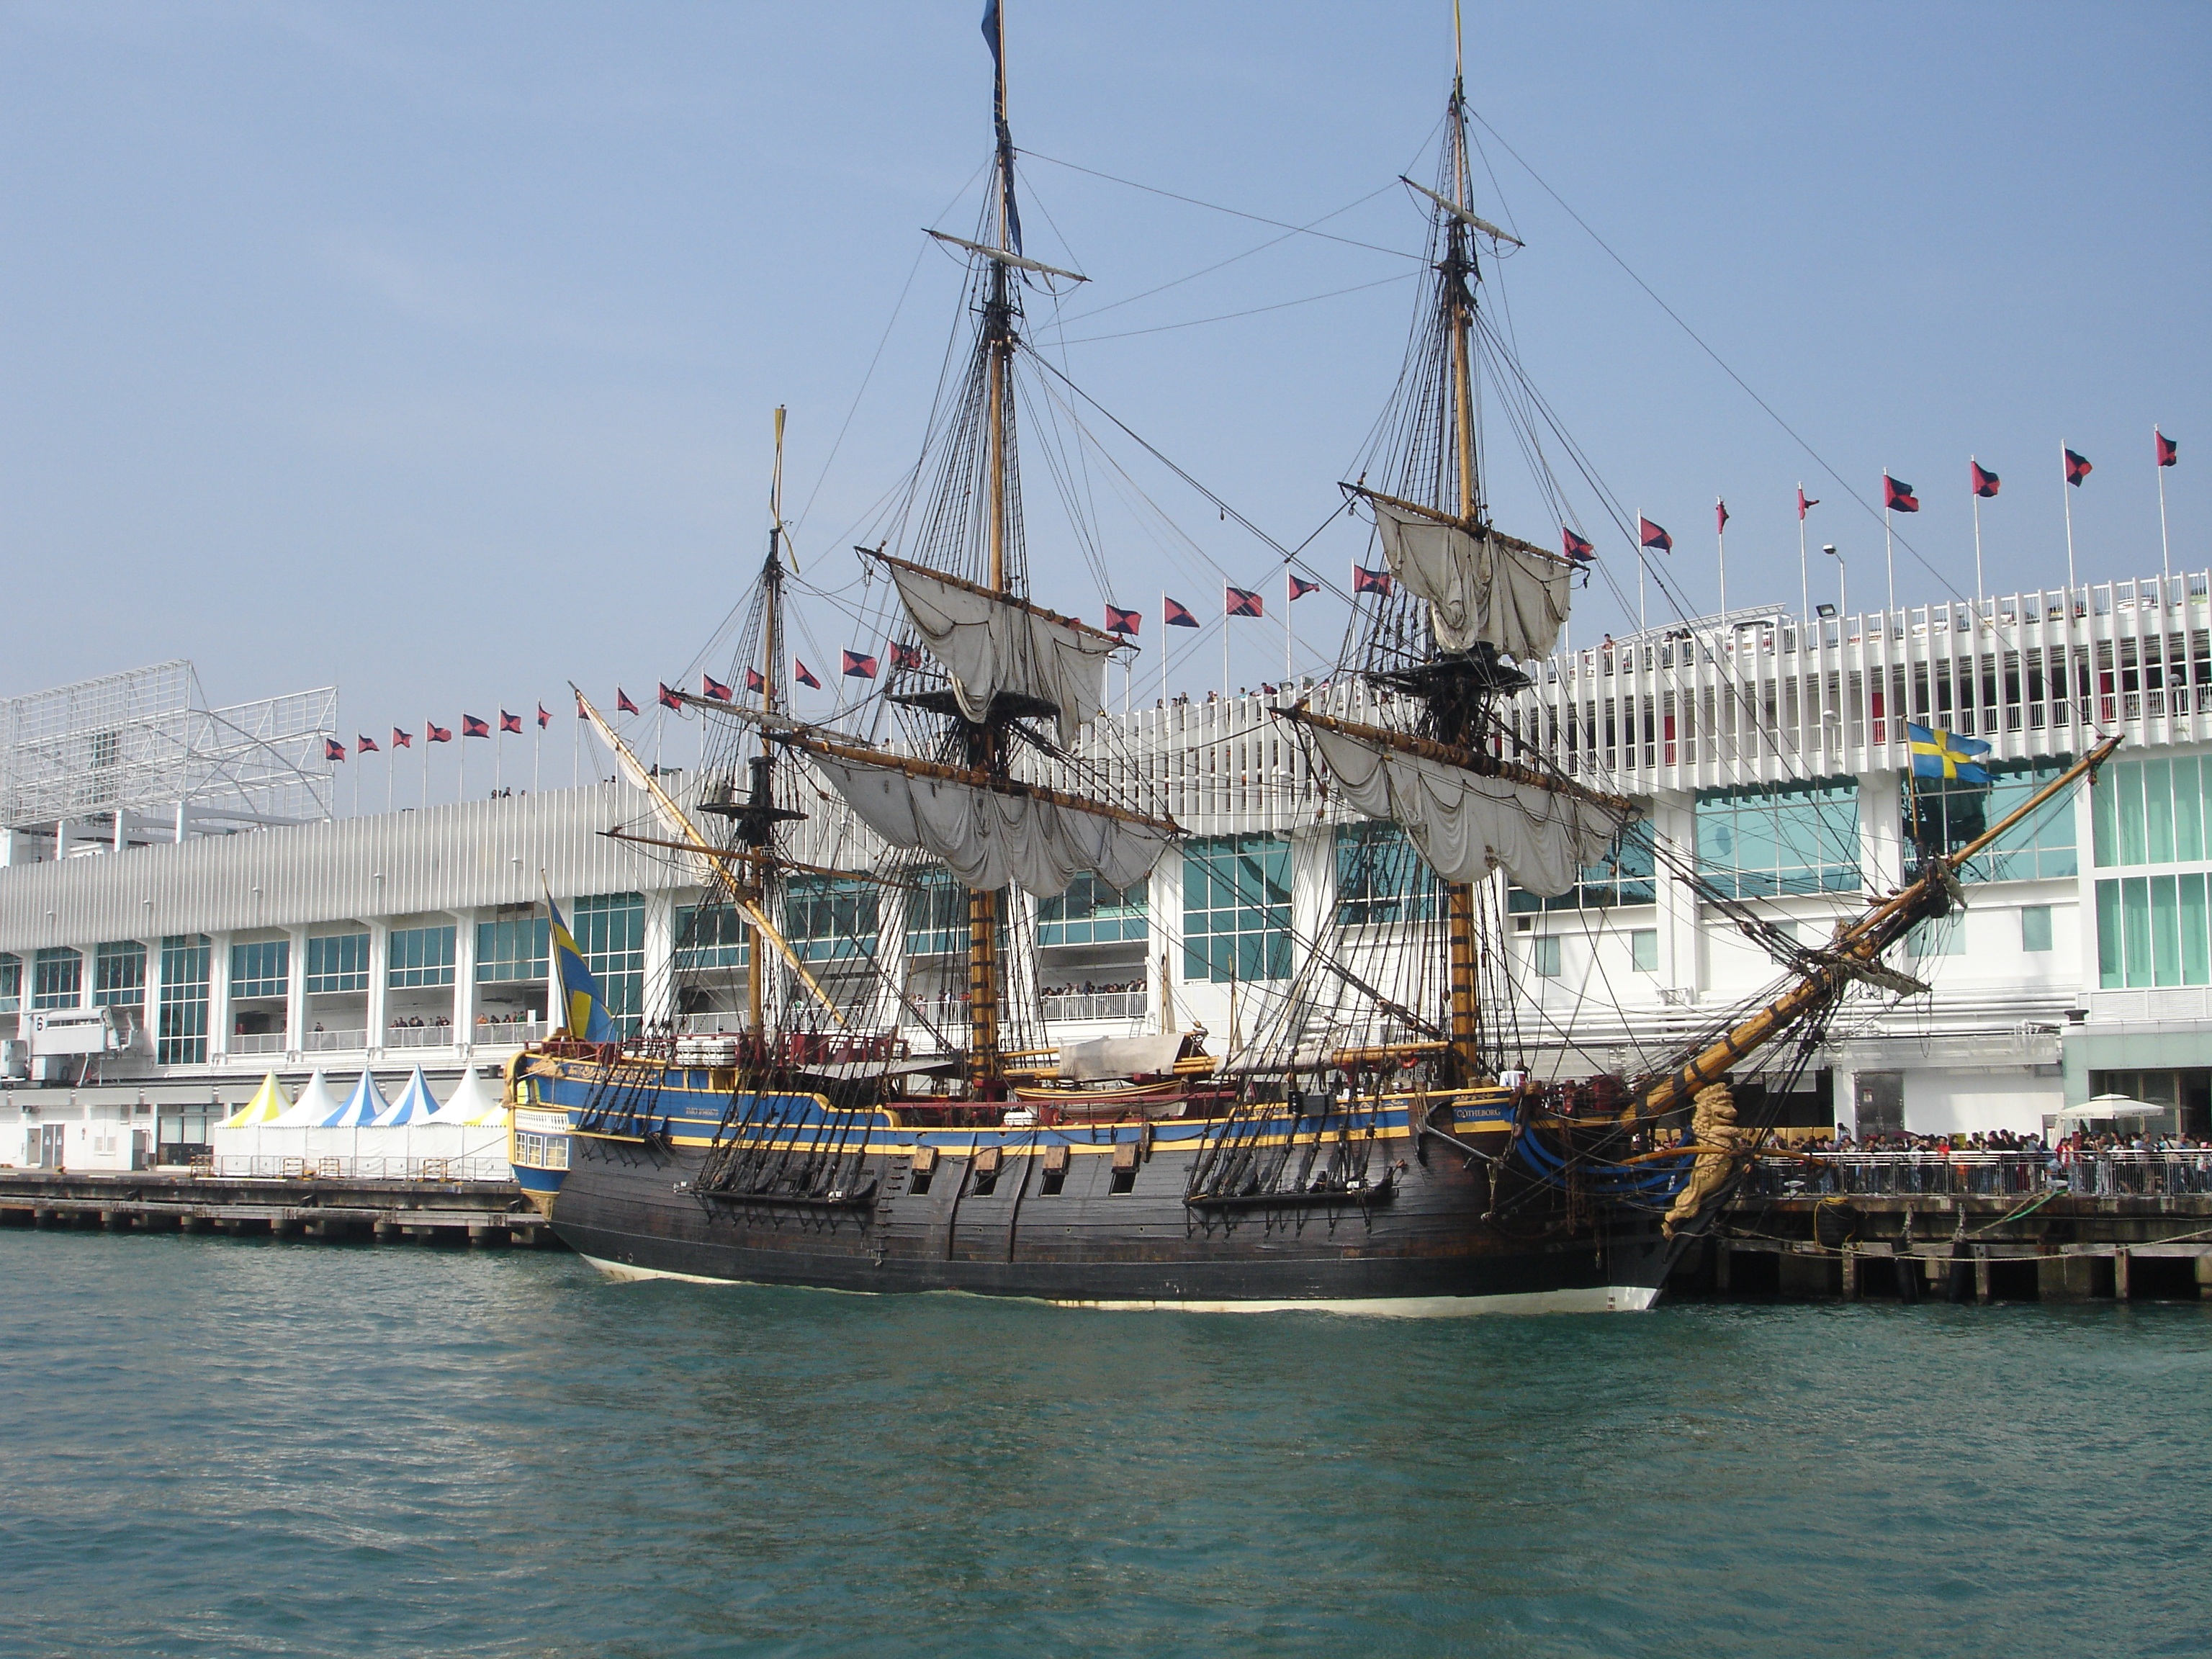
sea, ocean, boat, wave, adventure, ship, travel, walk, spring, vehicle, mast, harbor, boats, sail, serenity, watercraft, schooner, windjammer, sailing boat, brig, sailing ship, fishing vessel, calm sea, training ship, tall ship, galleon, undertake, ship of the line, caravel, brigantine